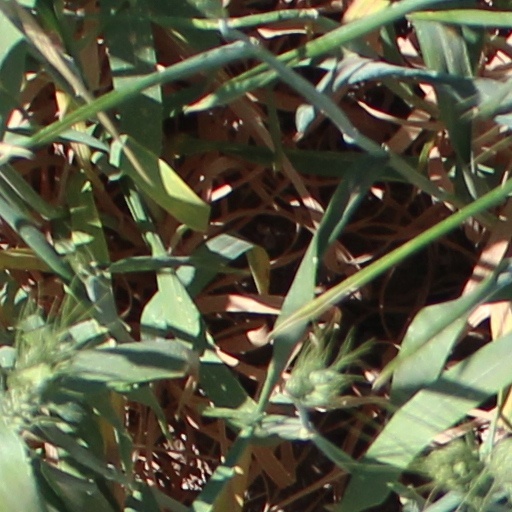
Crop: wheat